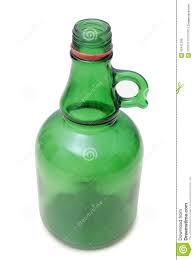
Label: glass